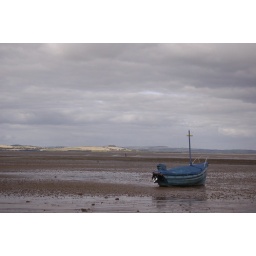
A washed up boat on the beach in Scotland